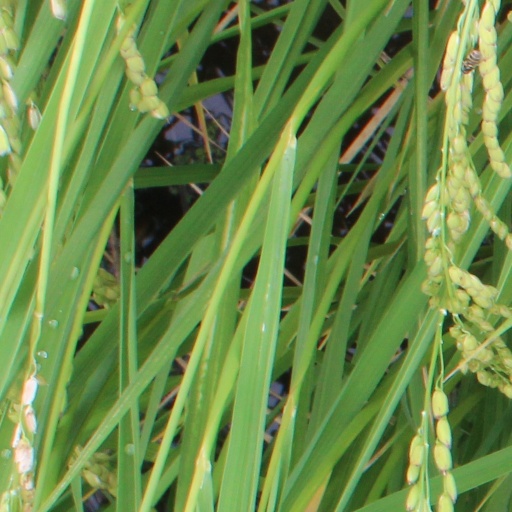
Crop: rice